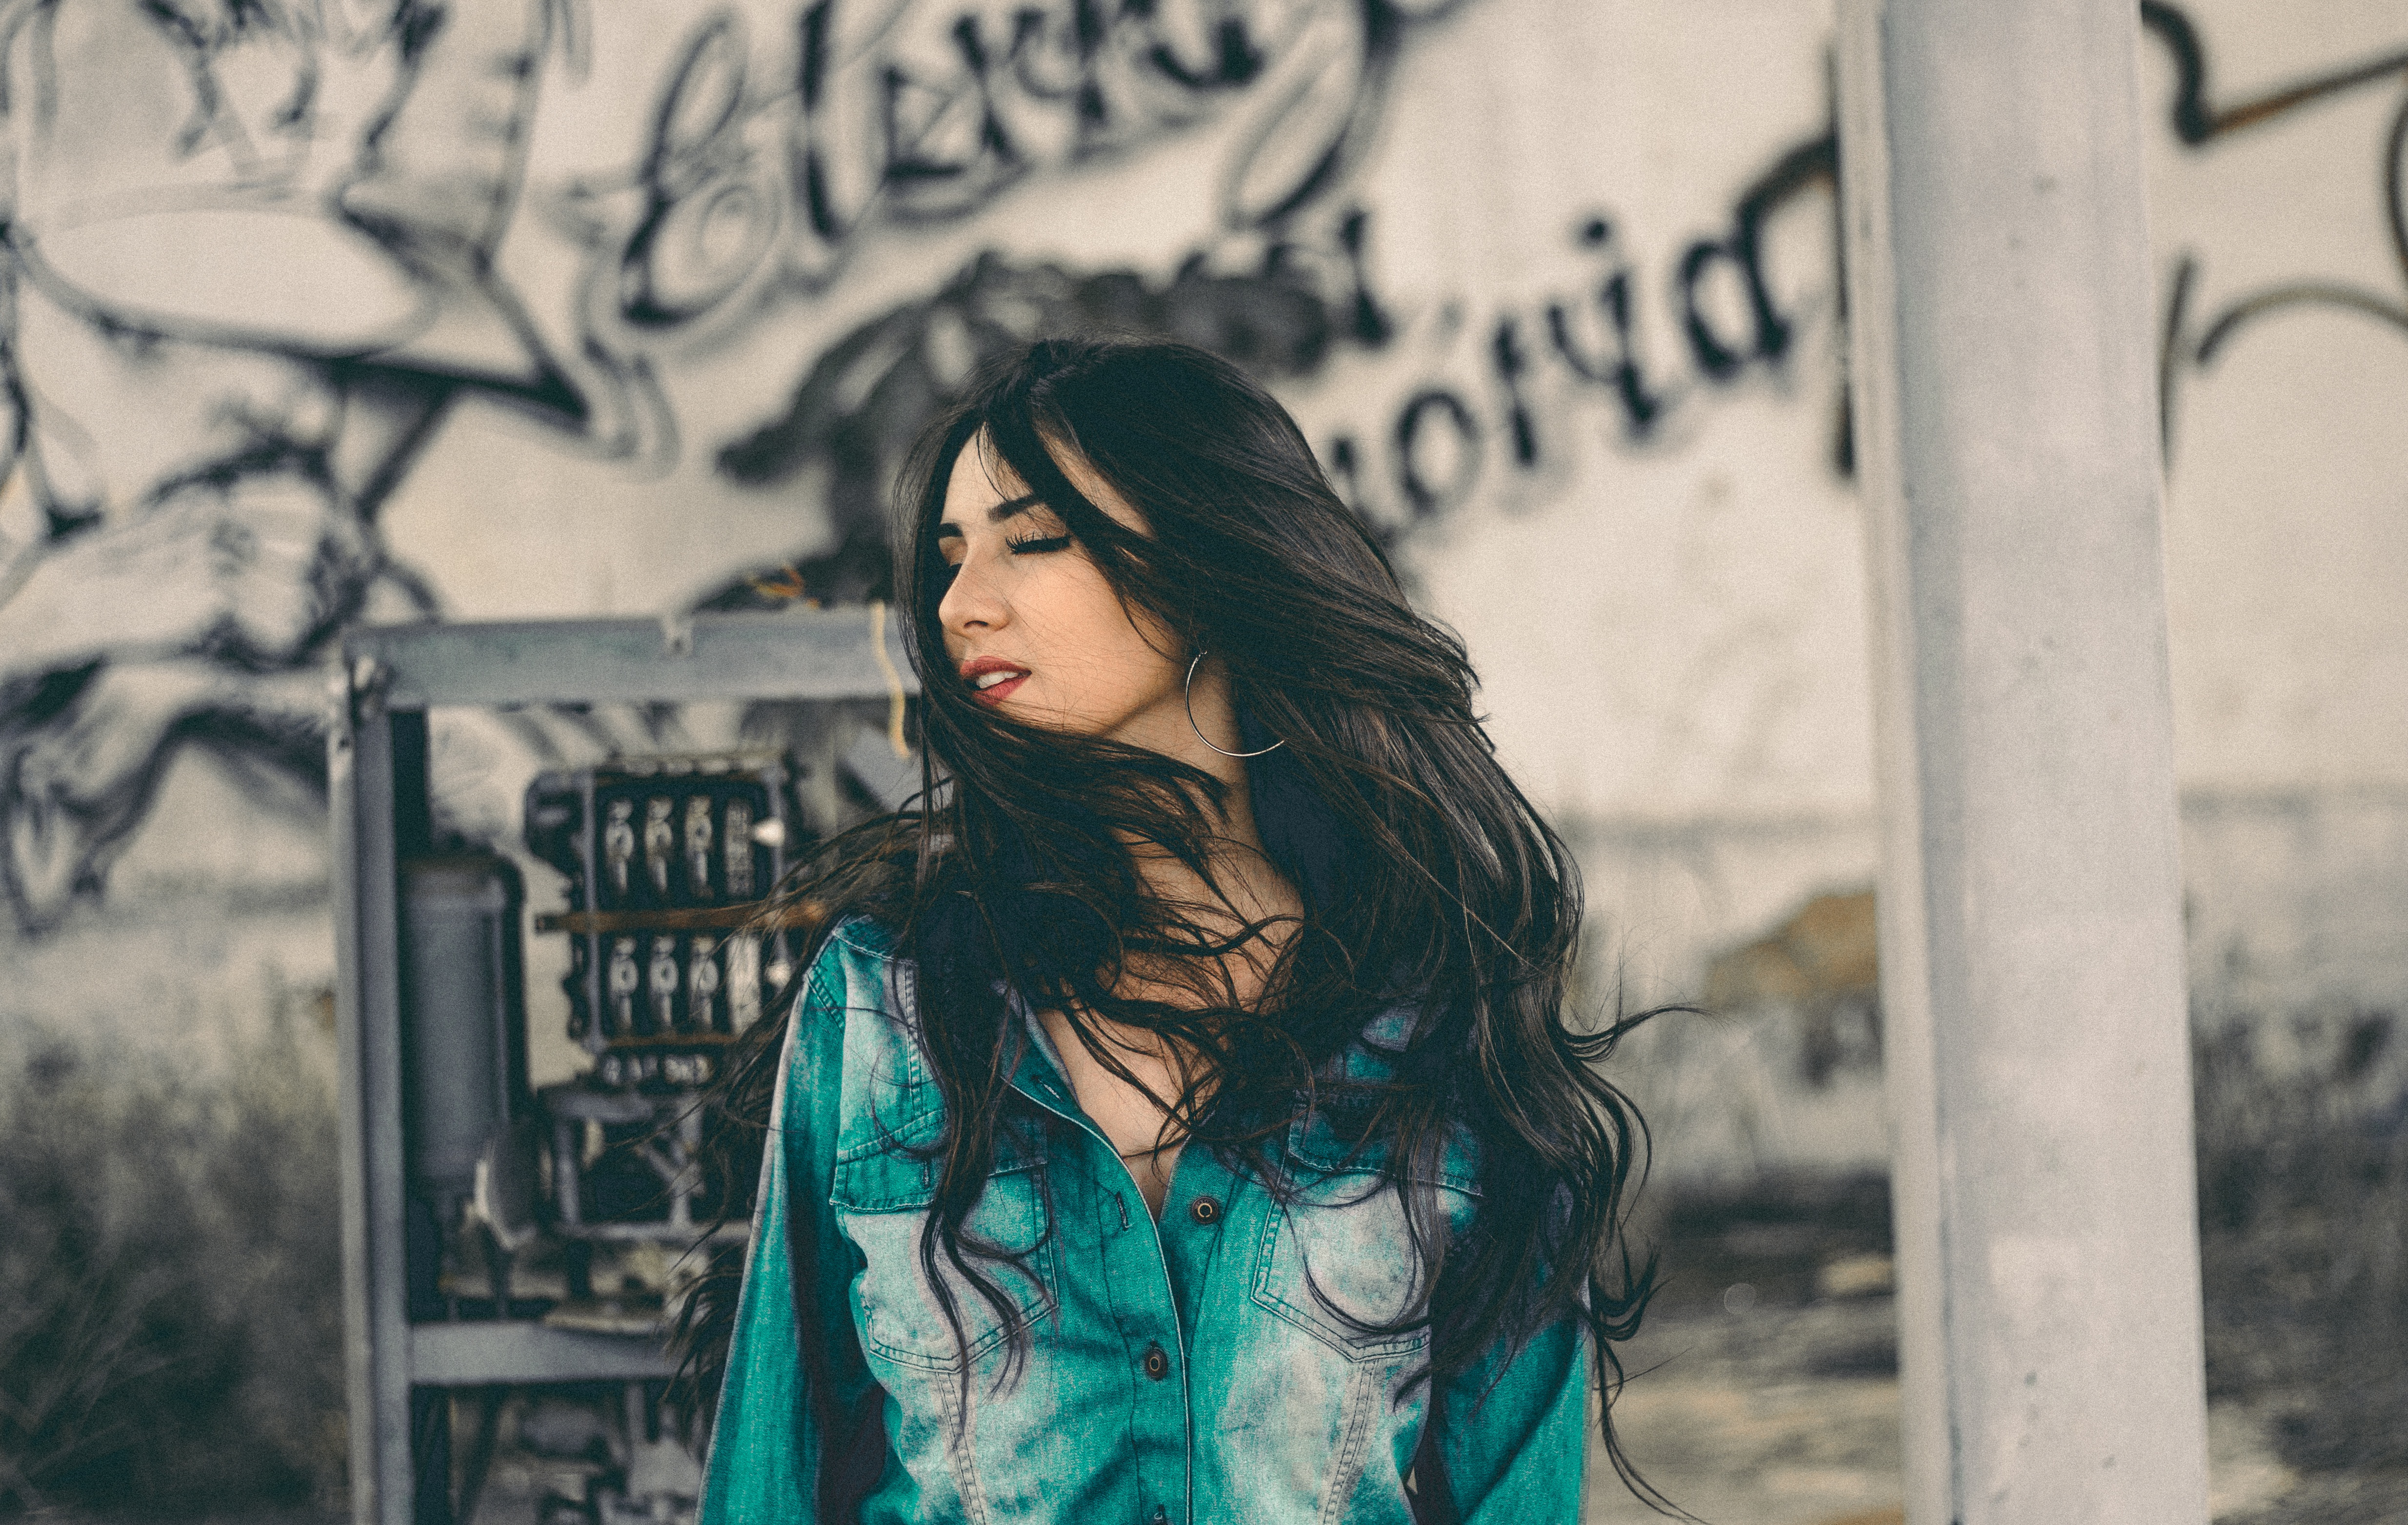
person, girl, woman, hair, photography, female, portrait, model, spring, color, fashion, blue, clothing, lady, caucasian, dress, glasses, photograph, snapshot, beauty, emotion, photo shoot, portrait photography